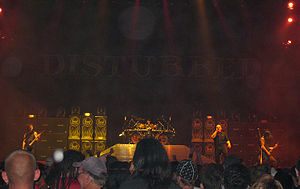
Post-grunge
Disturbed optræder på 2008's Mayhem Festival i Dallas, Texas.
Post grunge er en undergenre af alternativ rock og opstod i midten af 90'erne som et derivativ af grunge genren.